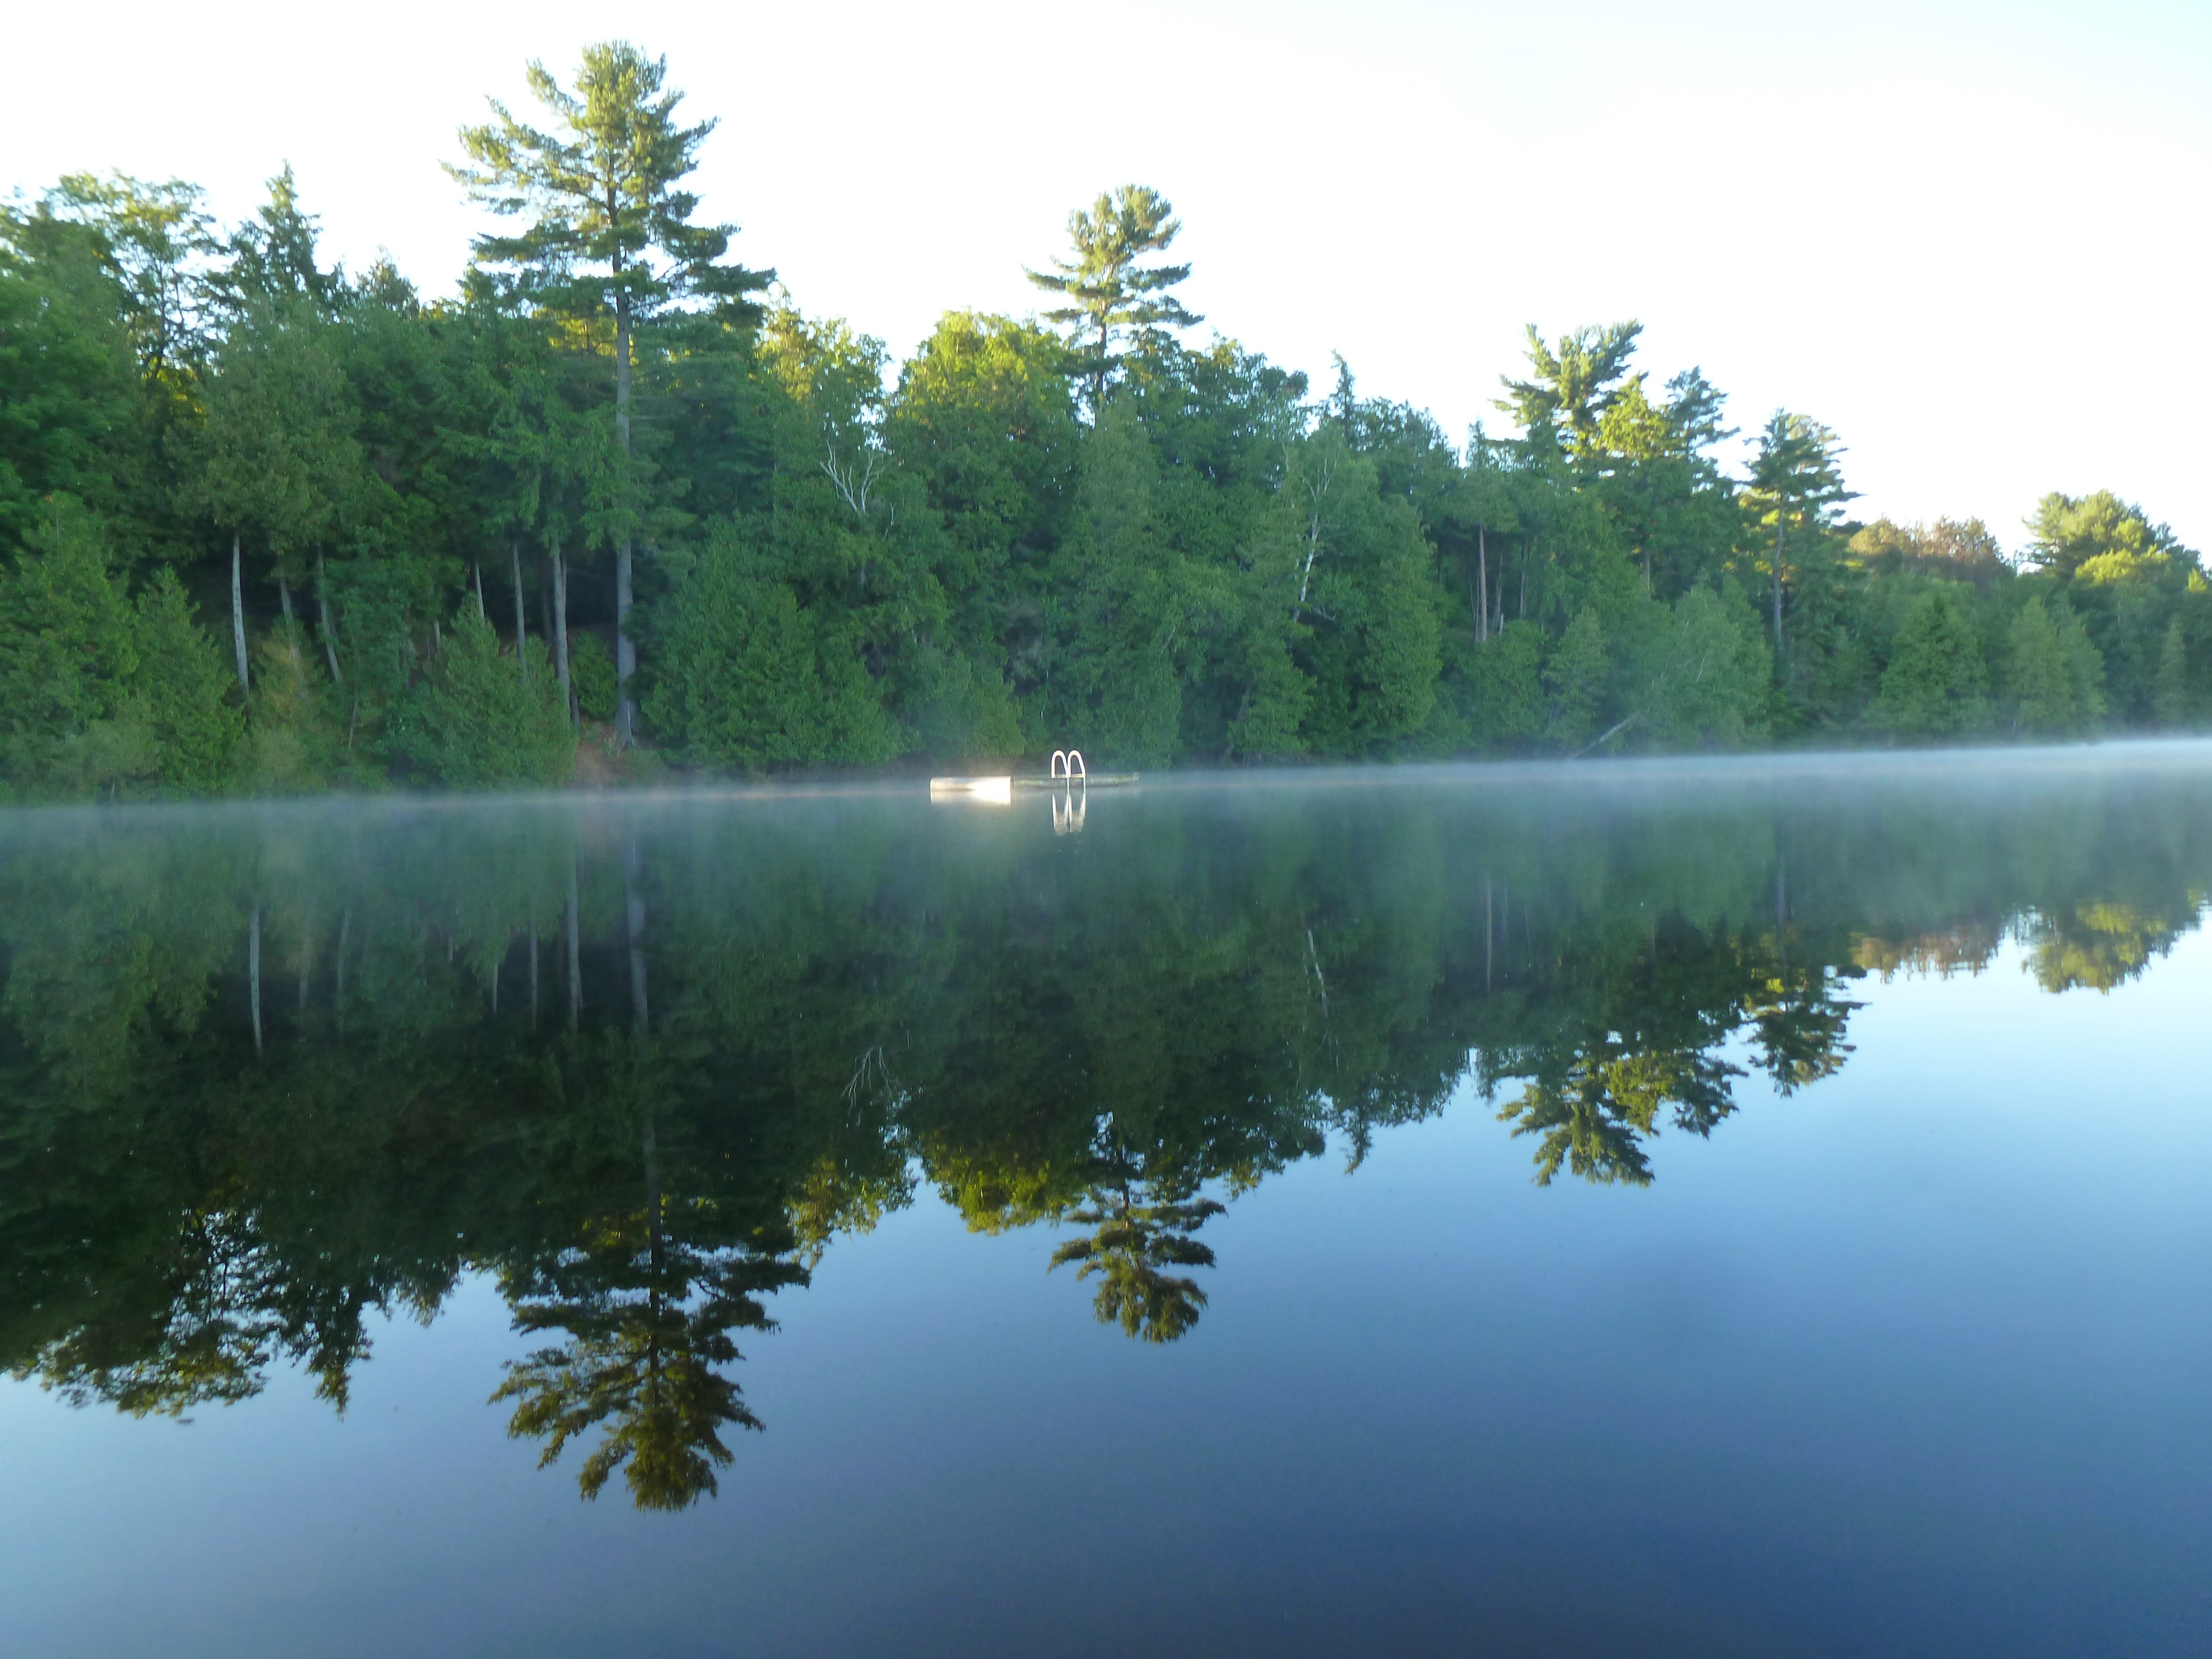
tree, water, forest, mist, morning, lake, summer, pond, reflection, reservoir, body of water, canada, wetland, still, ontario, ecosystem, fish pond, atmospheric phenomenon, swimming platform